Ghostbusters (franchise)

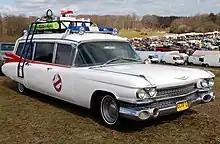
Ghostbusters Ectomobile – Cadillac Miller-Meteor

The Ghostbusters use a specialized set of equipment in the 1984 film, and all subsequent "Ghostbusters" fiction includes similar equipment to aid in the capture and containment of ghosts. Their equipment includes proton packs, used to subdue ghosts; ghost traps, used to capture ghosts; and P.K.E. meters, handheld devices used to detect psychokinetic energy. In addition to the main technology used in the series, a script draft for "Ghostbusters III" includes the Ghostbusters developing a machine to transport themselves to an alternate Manhattan to save New York.